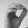
ASL letter: O